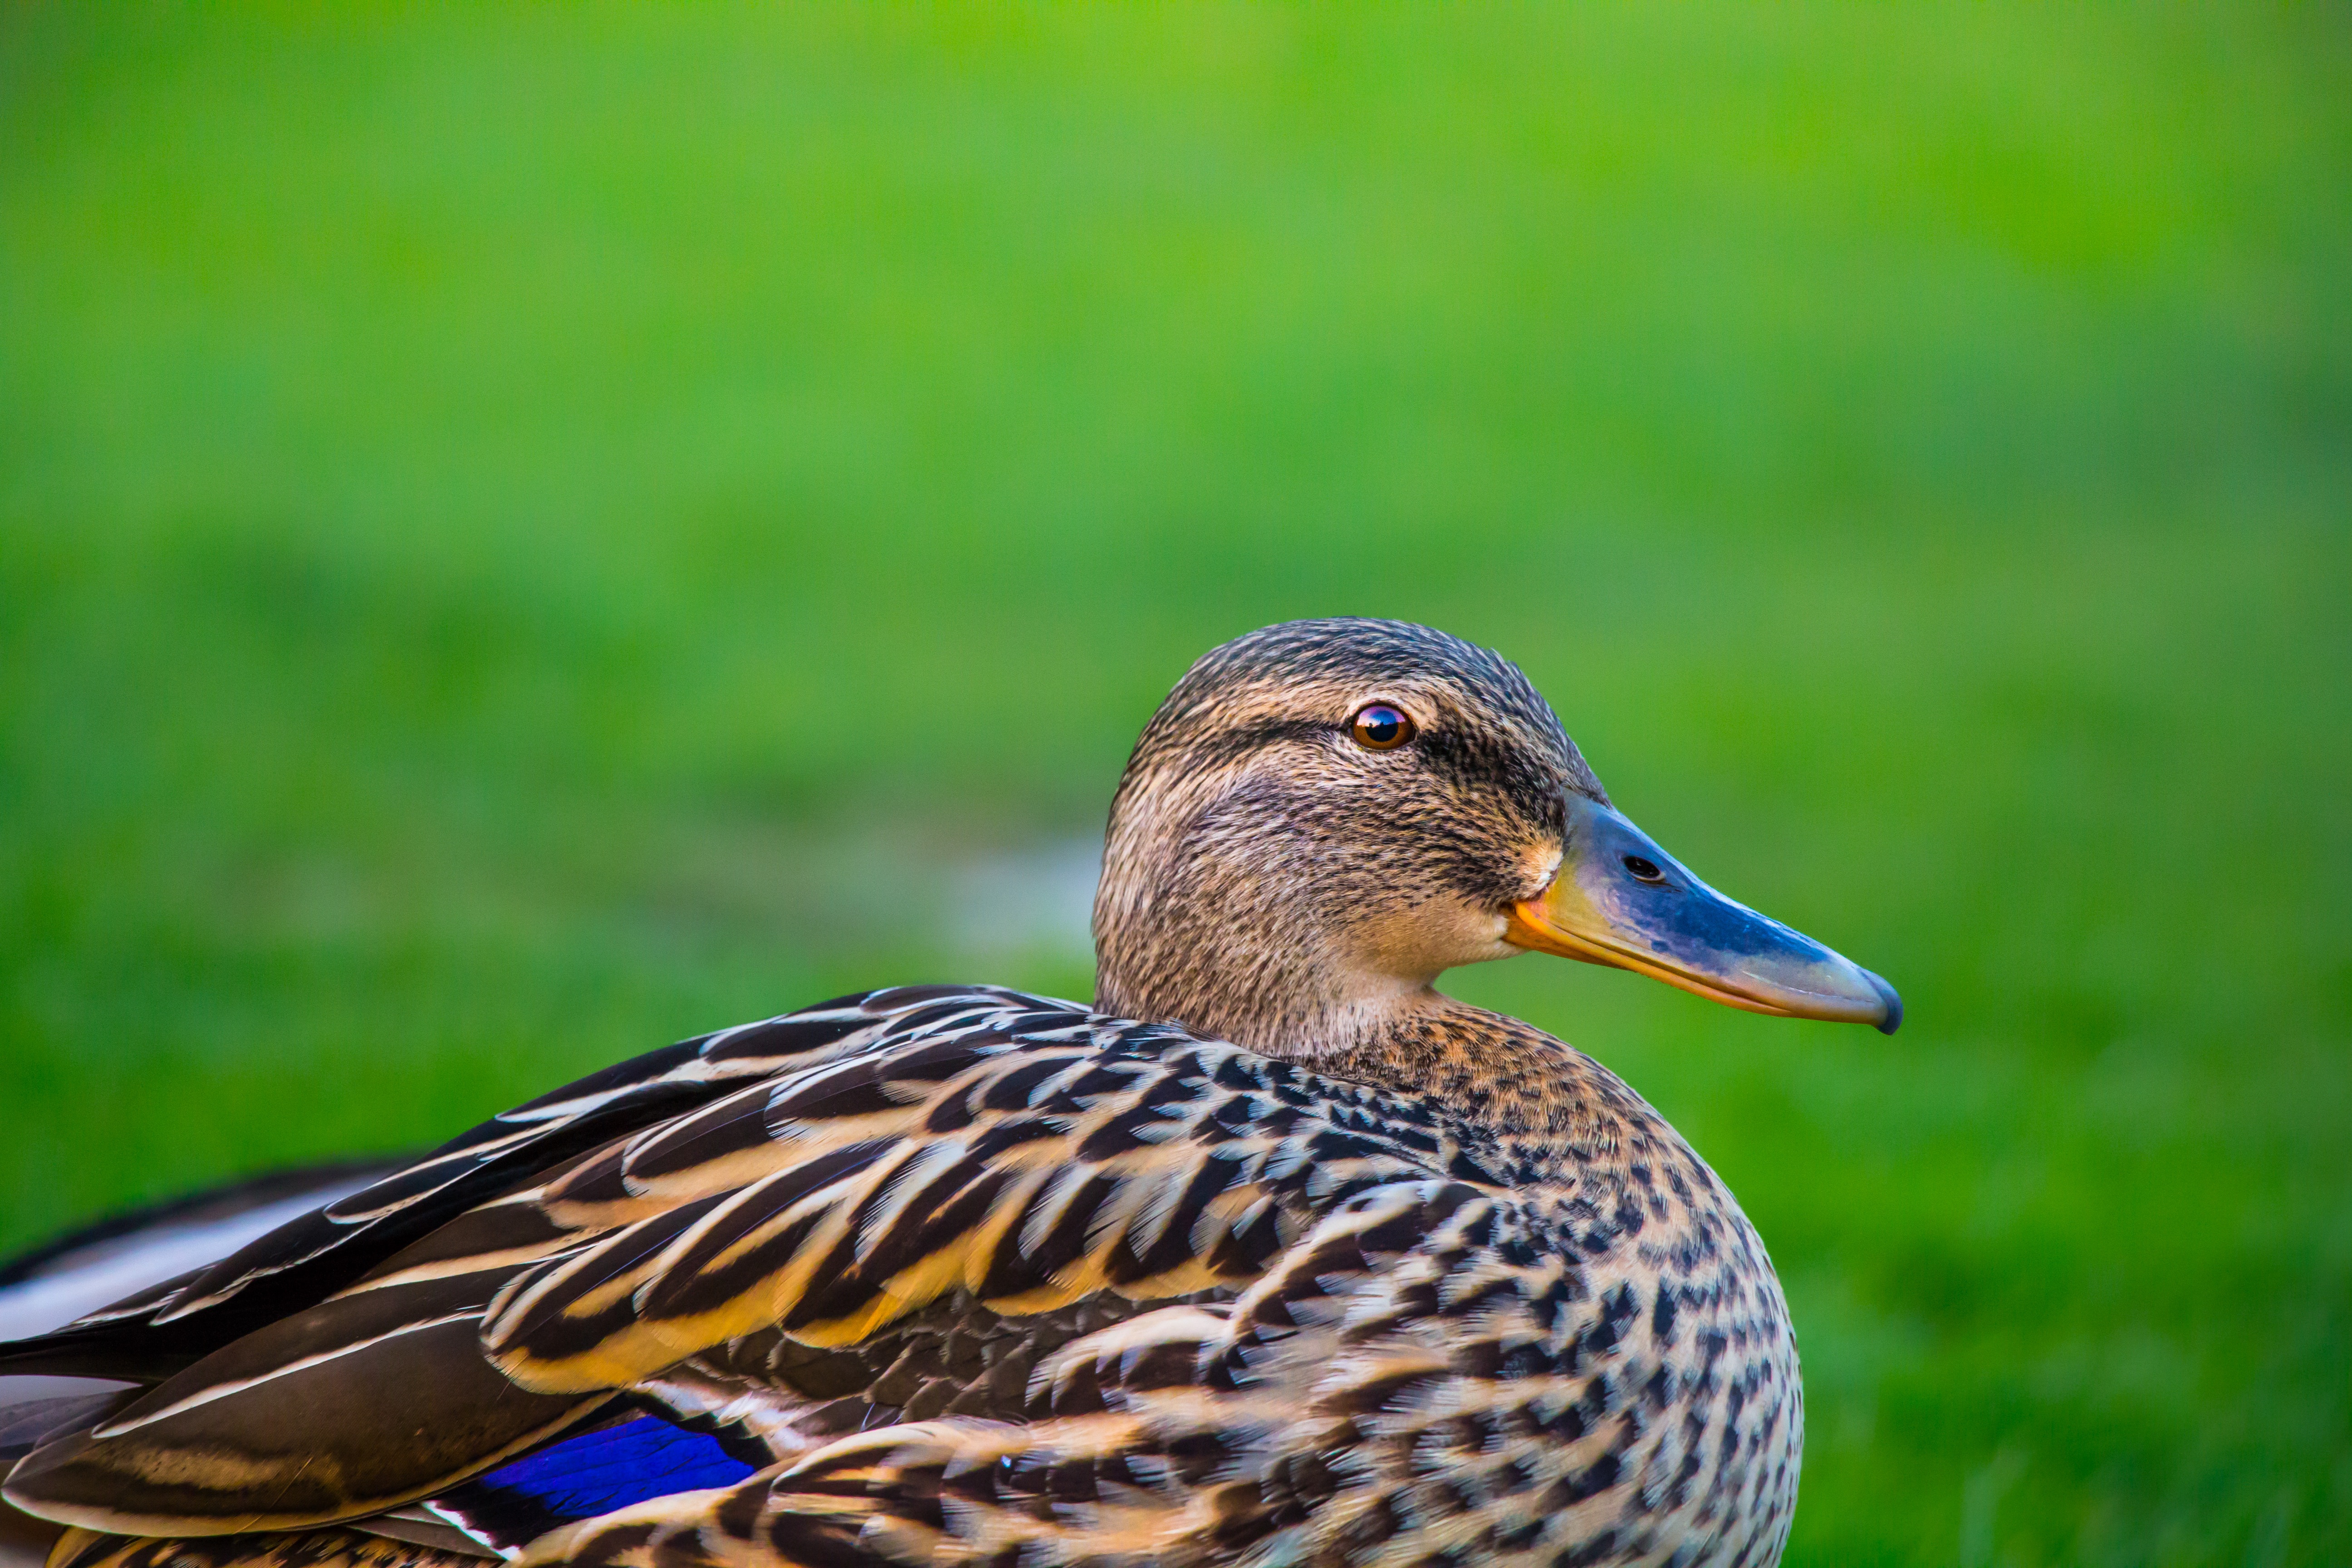
nature, forest, grass, bird, wing, farm, meadow, animal, wildlife, green, beak, feather, fauna, poultry, close up, duck, vertebrate, waterfowl, water bird, mallard, ducks geese and swans